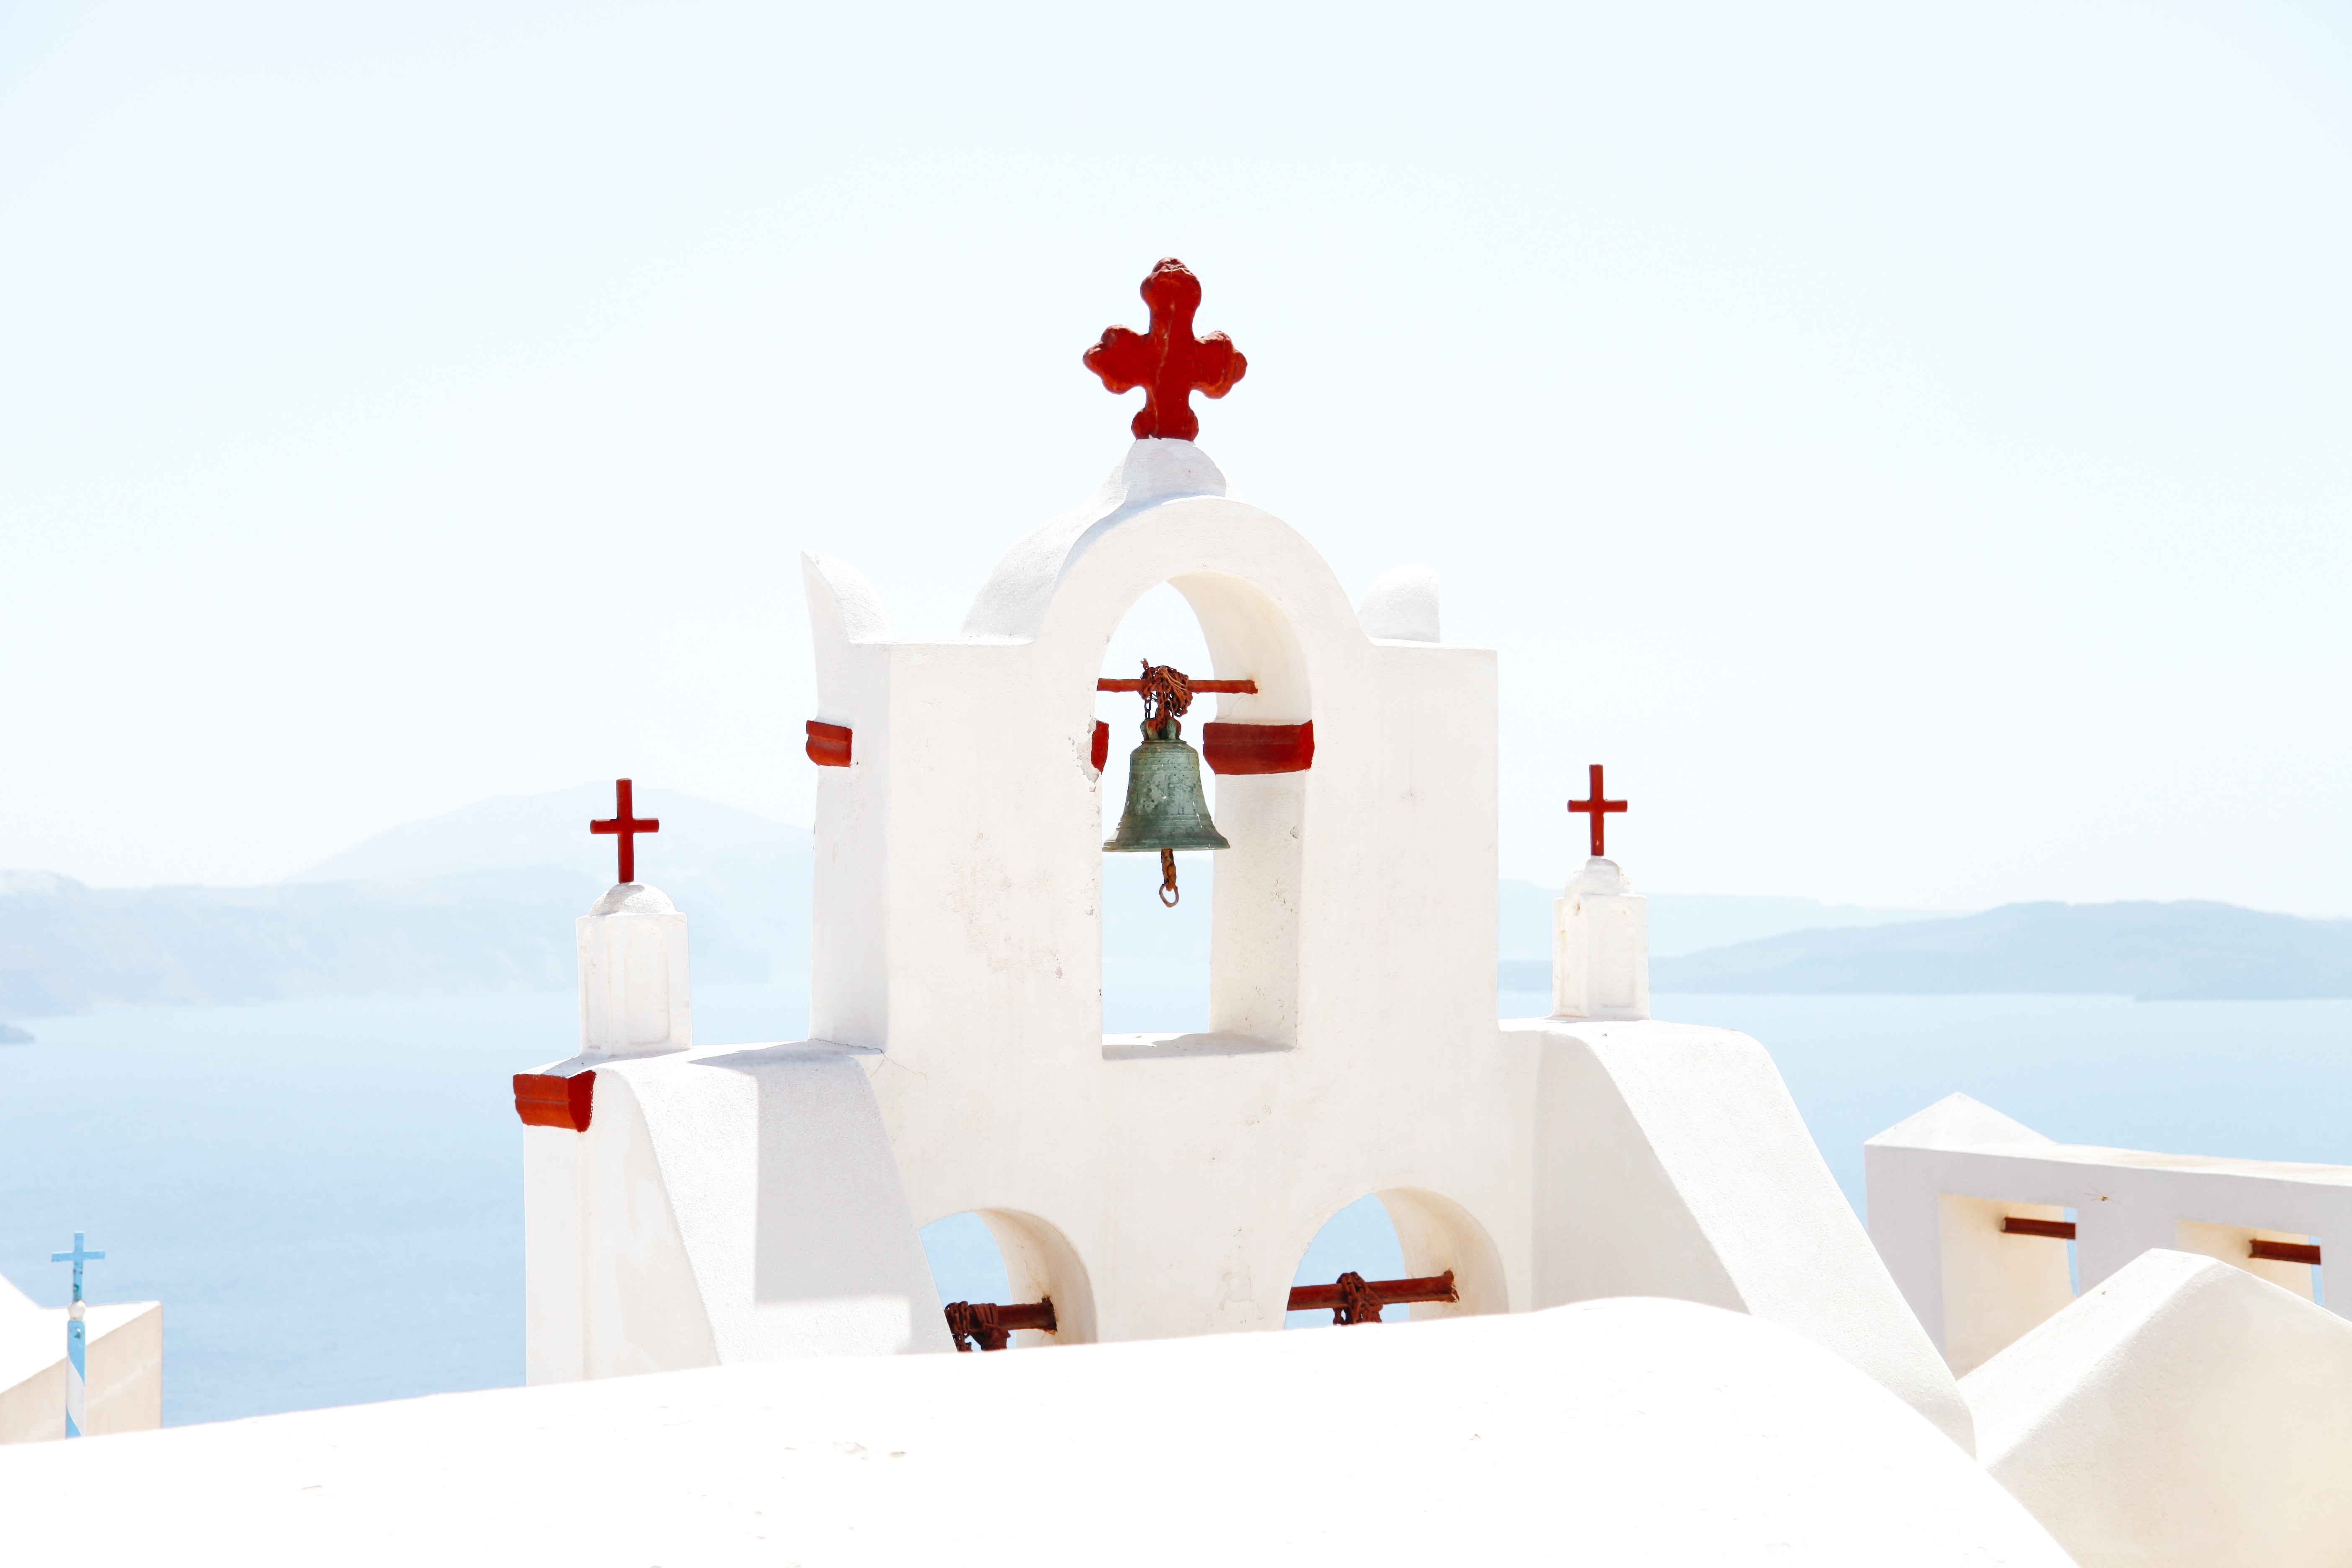
architecture, travel, greek, tower, religion, church, chapel, bell tower, santorini, illustration, christianity, orthodox, traditional, bells, cyclades, aegean